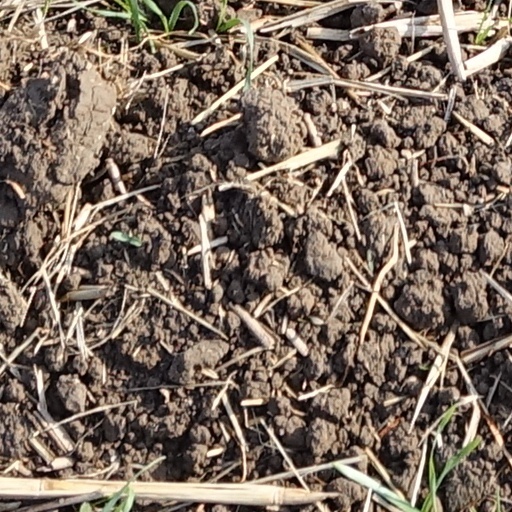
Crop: wheat